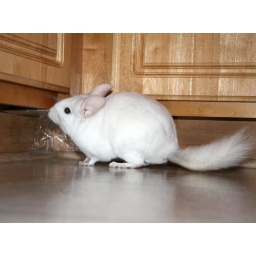
Chewing on the cardboard and box tape barrier under the kitchen cabinets. * Tsk *